Geri, Cyprus

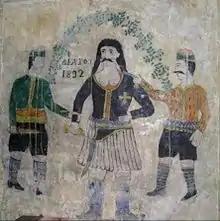
Painting of Athanasios Diakos, with the date 1892, from village of Geri, Cyprus, now in the Cyprus Folk Art Museum, Nicosia.

Geri, sometimes also transliterated as Yeri, is a settlement in Cyprus, south-east of the capital Nicosia. In 2001, it had a population of 6,643. , its population was 8,235. Following a referendum in 2011, Geri became a municipality. Since 2024, after local government reforms, Geri has been included in the newly created Latsia-Geri Municipality.